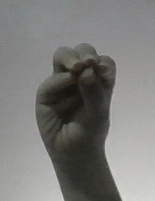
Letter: ha